Lyon County, Nevada

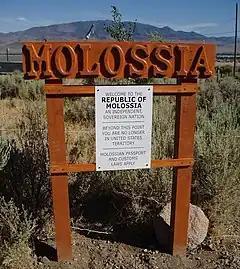
"Republic of Molossia", near Dayton

Although not so historically Republican as neighboring Douglas County, Lyon is nonetheless a powerfully Republican county. The last Democrat to carry the county was Franklin D. Roosevelt in 1940 – the county was one of three in Nevada to vote for Barry Goldwater in 1964 – and Jimmy Carter in 1976 is the last Democrat to pass forty percent of Lyon County's vote.